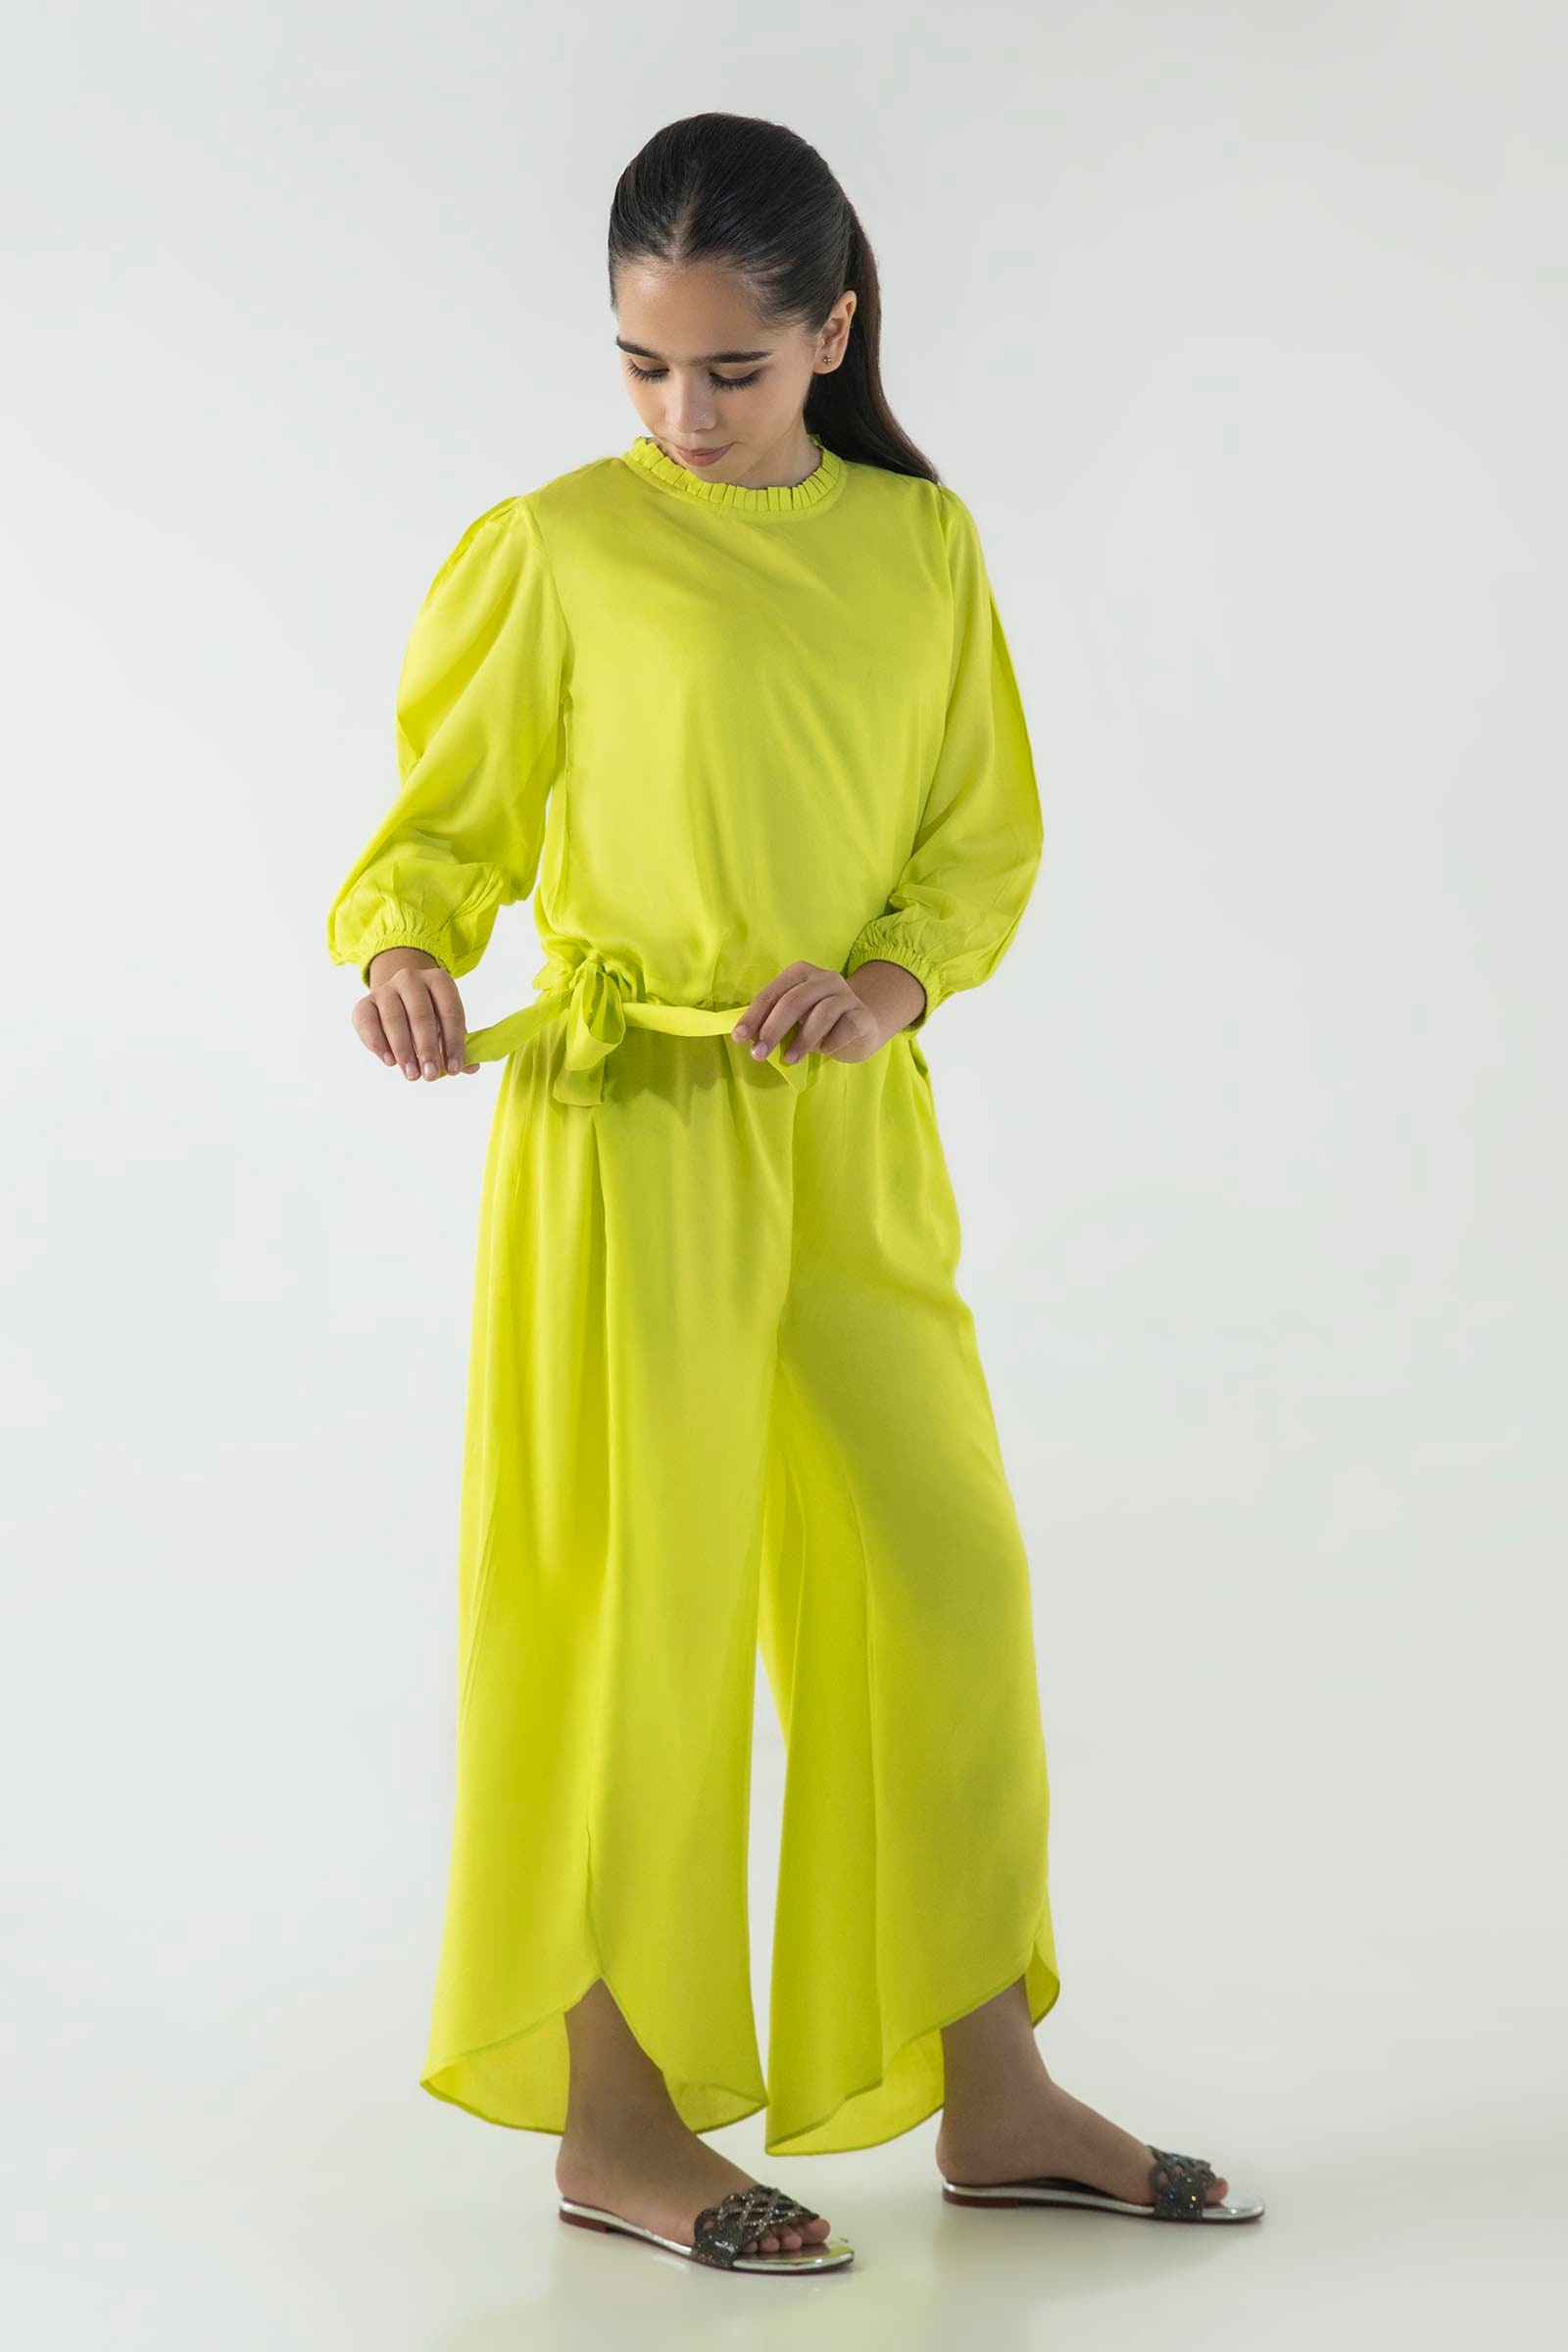
lime tie waist wide leg jumpsuit